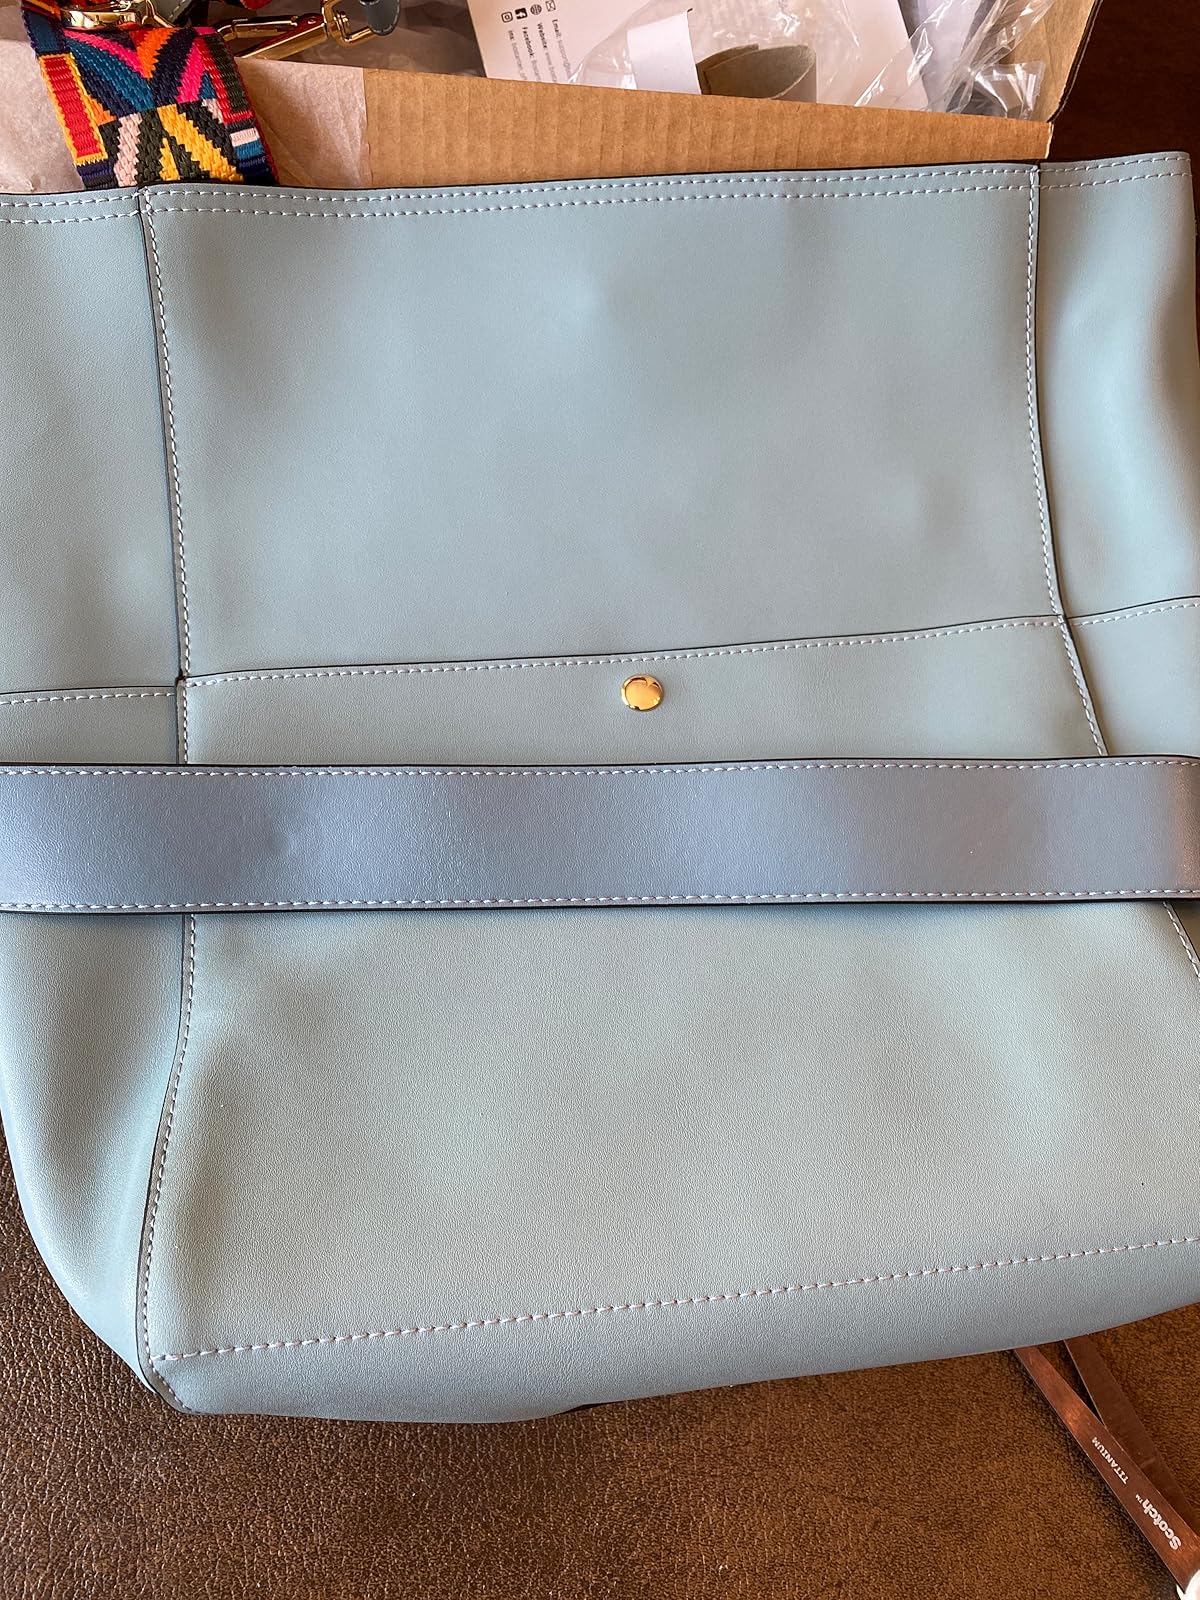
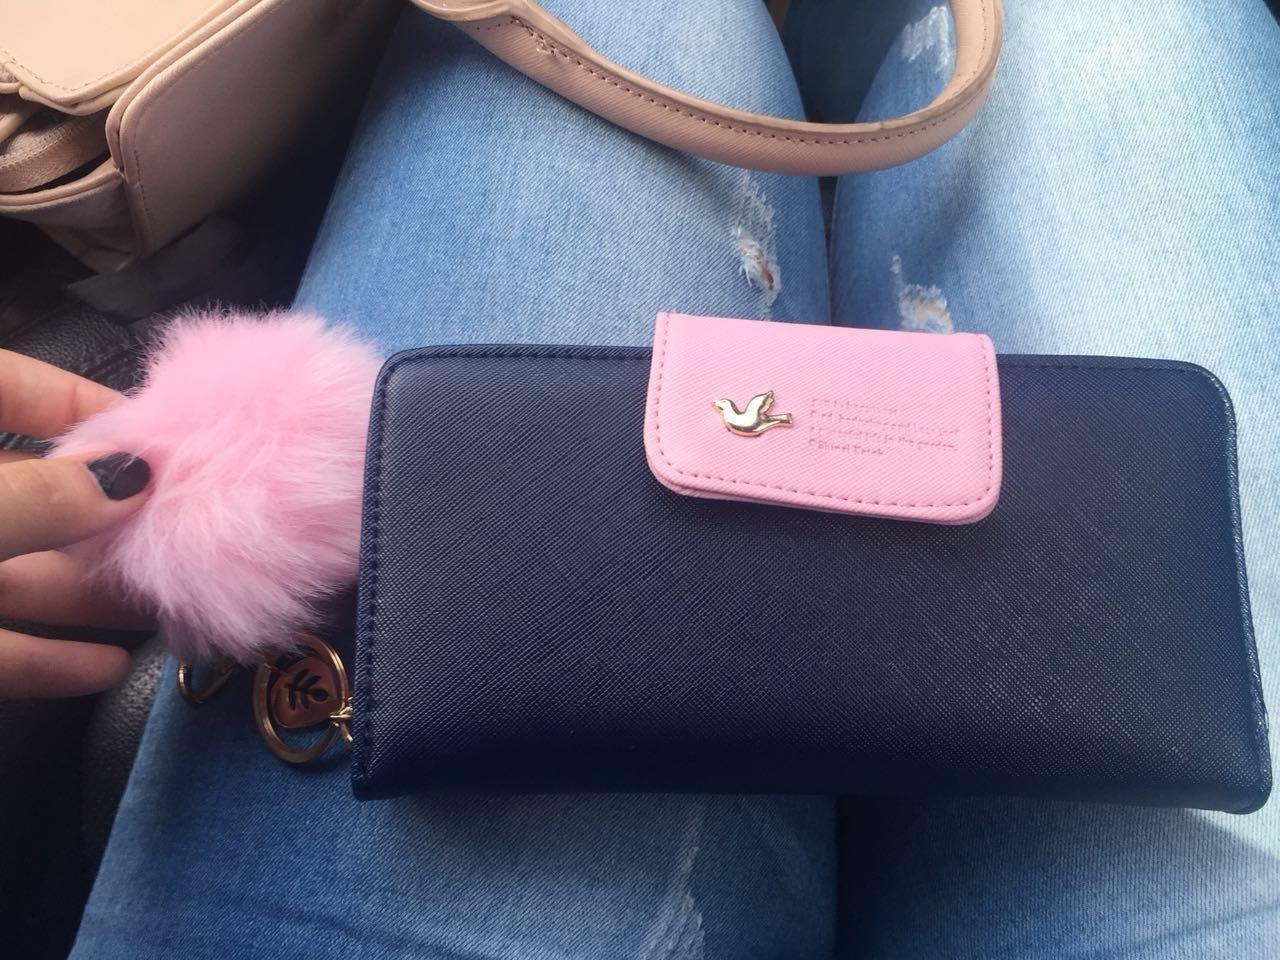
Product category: accessories_handbag
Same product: no